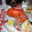
Label: lobster